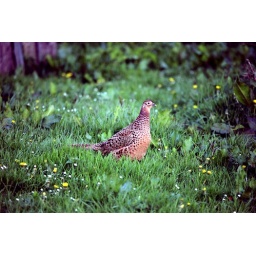
A brown hen pheasant standing in tall grass with small spring flowers and green foilage surrounding.